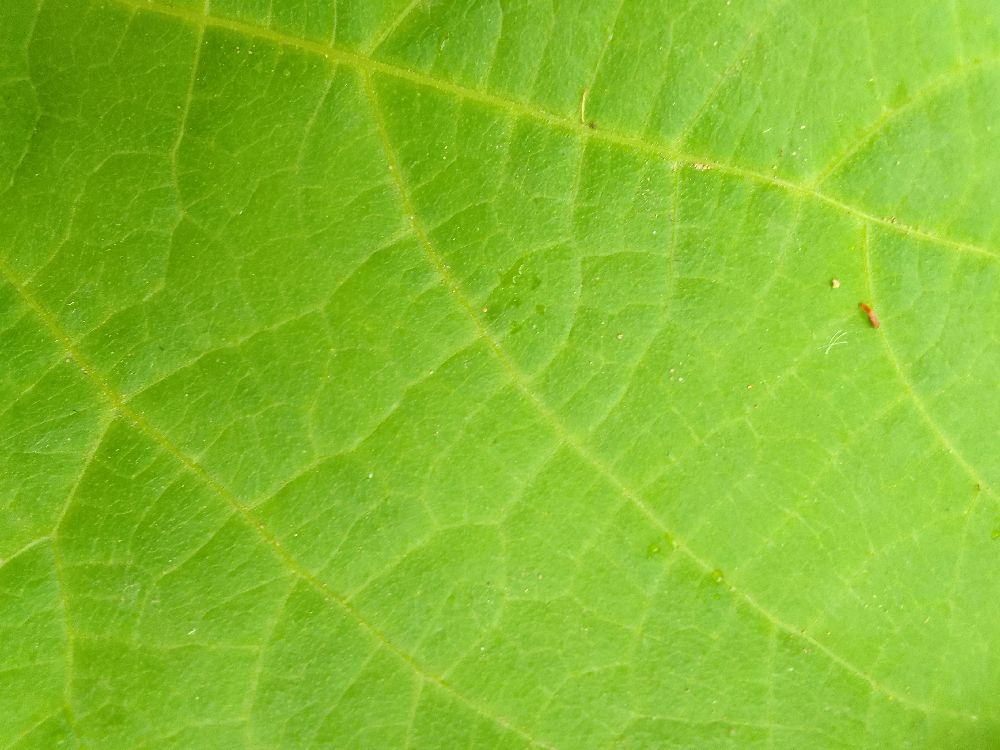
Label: healthy